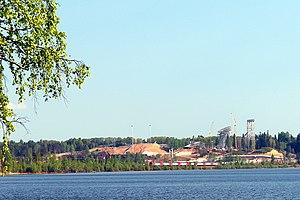
Le lac de Kavgolovo est un lac de Russie situé au sud de l'isthme de Carélie à 20 kilomètres au nord de Saint-Pétersbourg. Il se trouve dans le raïon de Vsevolojsk de l'oblast de Léningrad et il est bordé par le village de Toksovo et son hameau de Kavgolovo.